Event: Nepal Earthquake
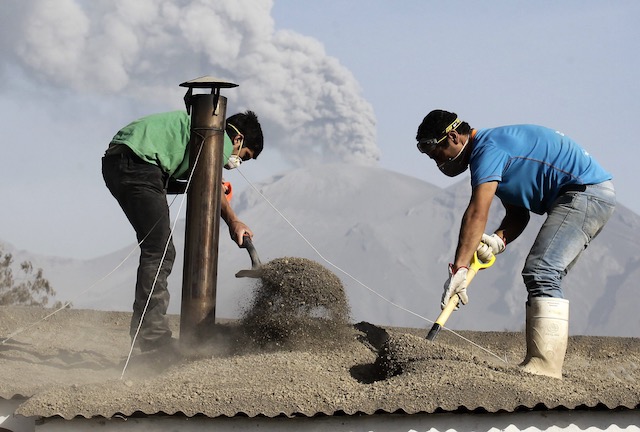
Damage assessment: no_damage